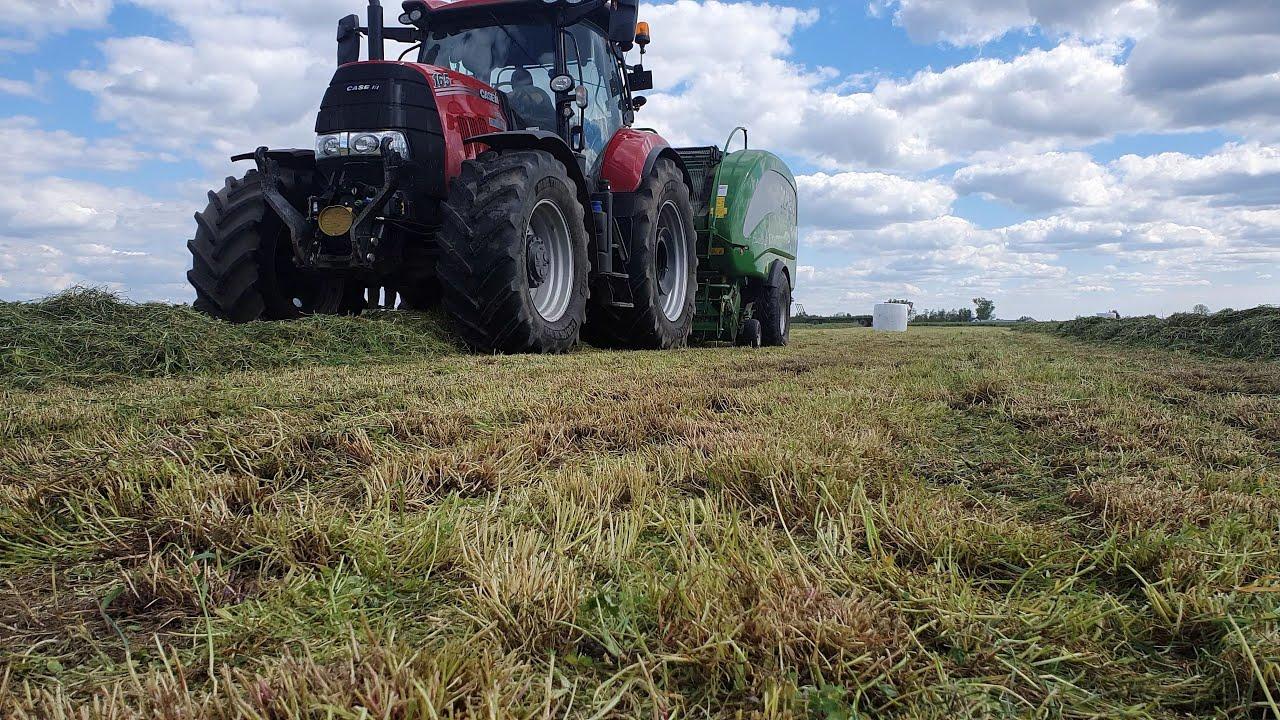
Trekta kubwa lililobeba mashine ya kisasa kwa ajili ya kuandalia shamba tayari kwa ajili ya kulima, mashine hii hupita kwenye ardhi na kukata nyasi na kuacha mistari iliyonyooka tayari kwa ajili ya kupandwa mazao na yanayoenda kutumika kwa ajili ya chakula au biashara.